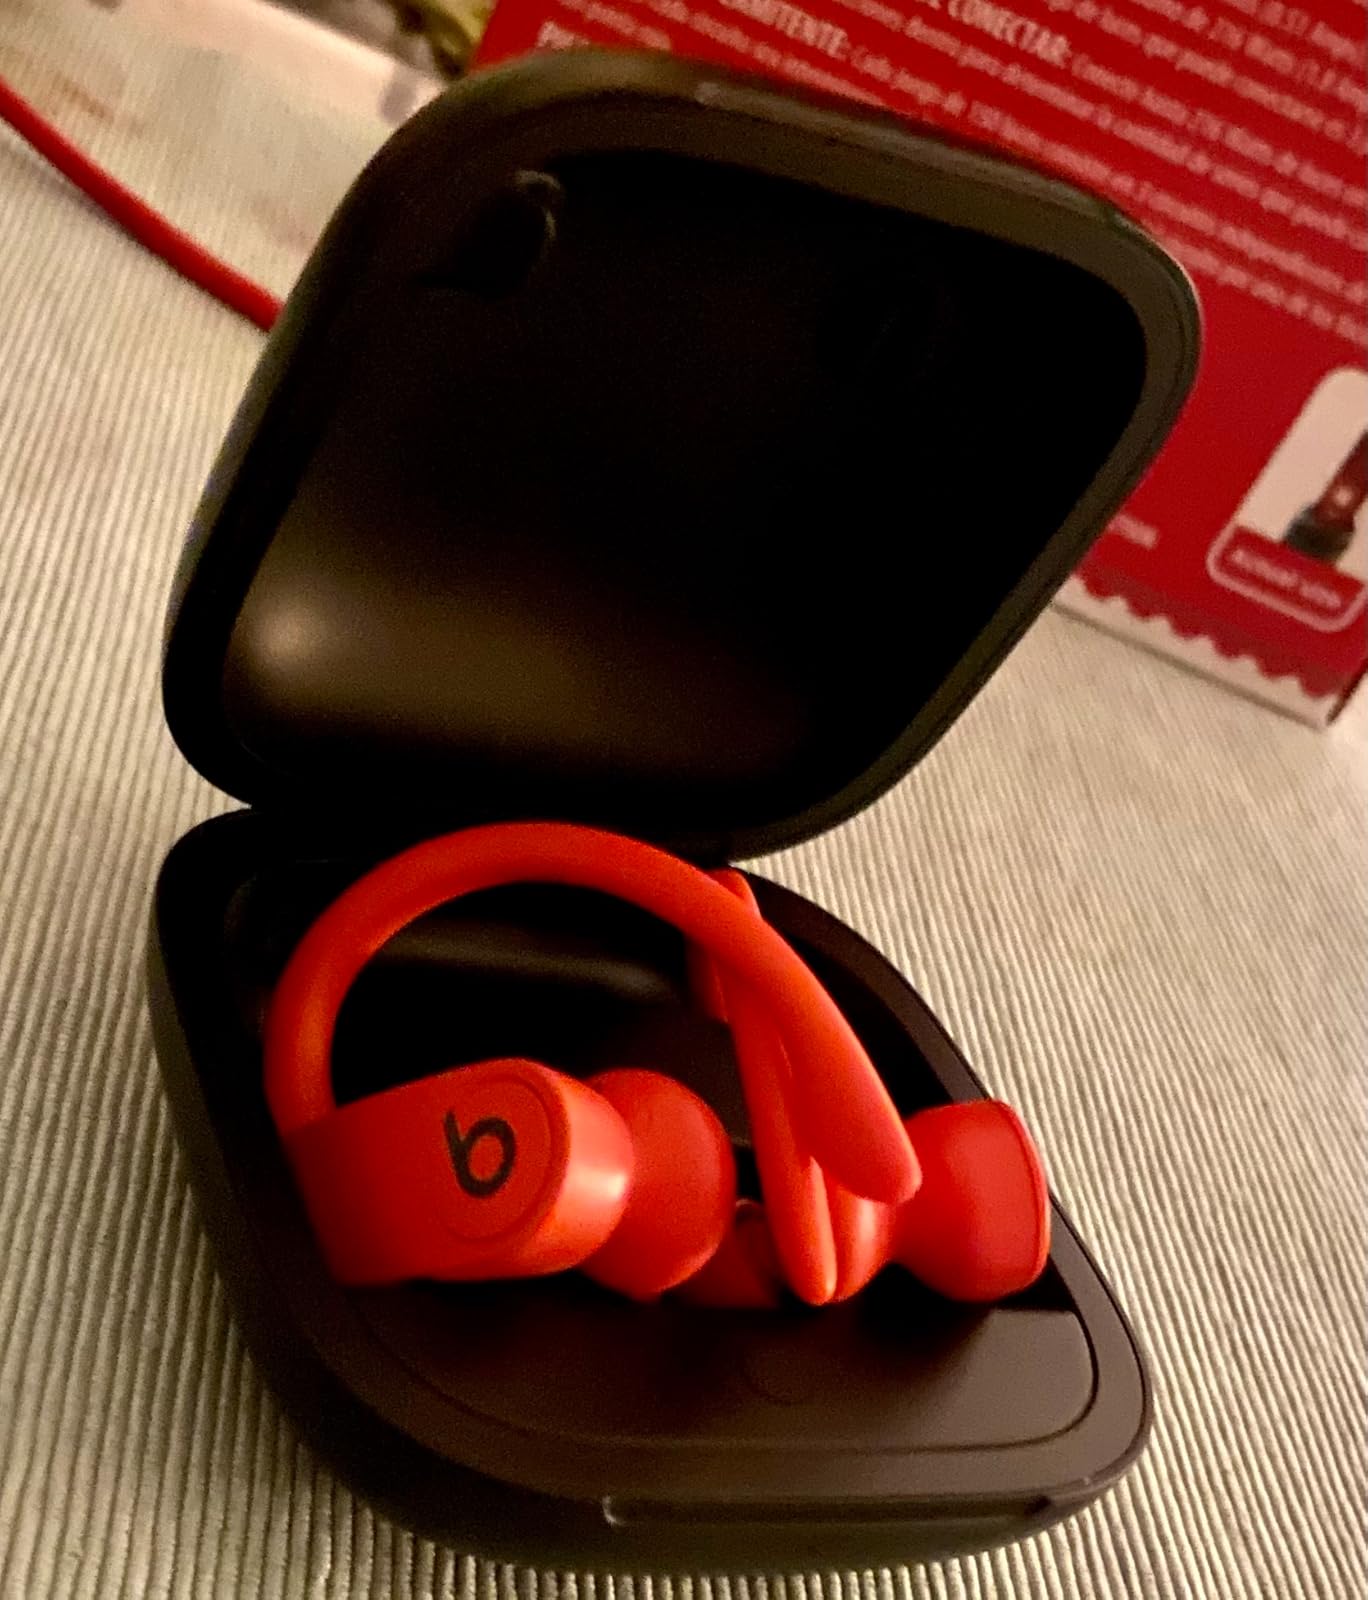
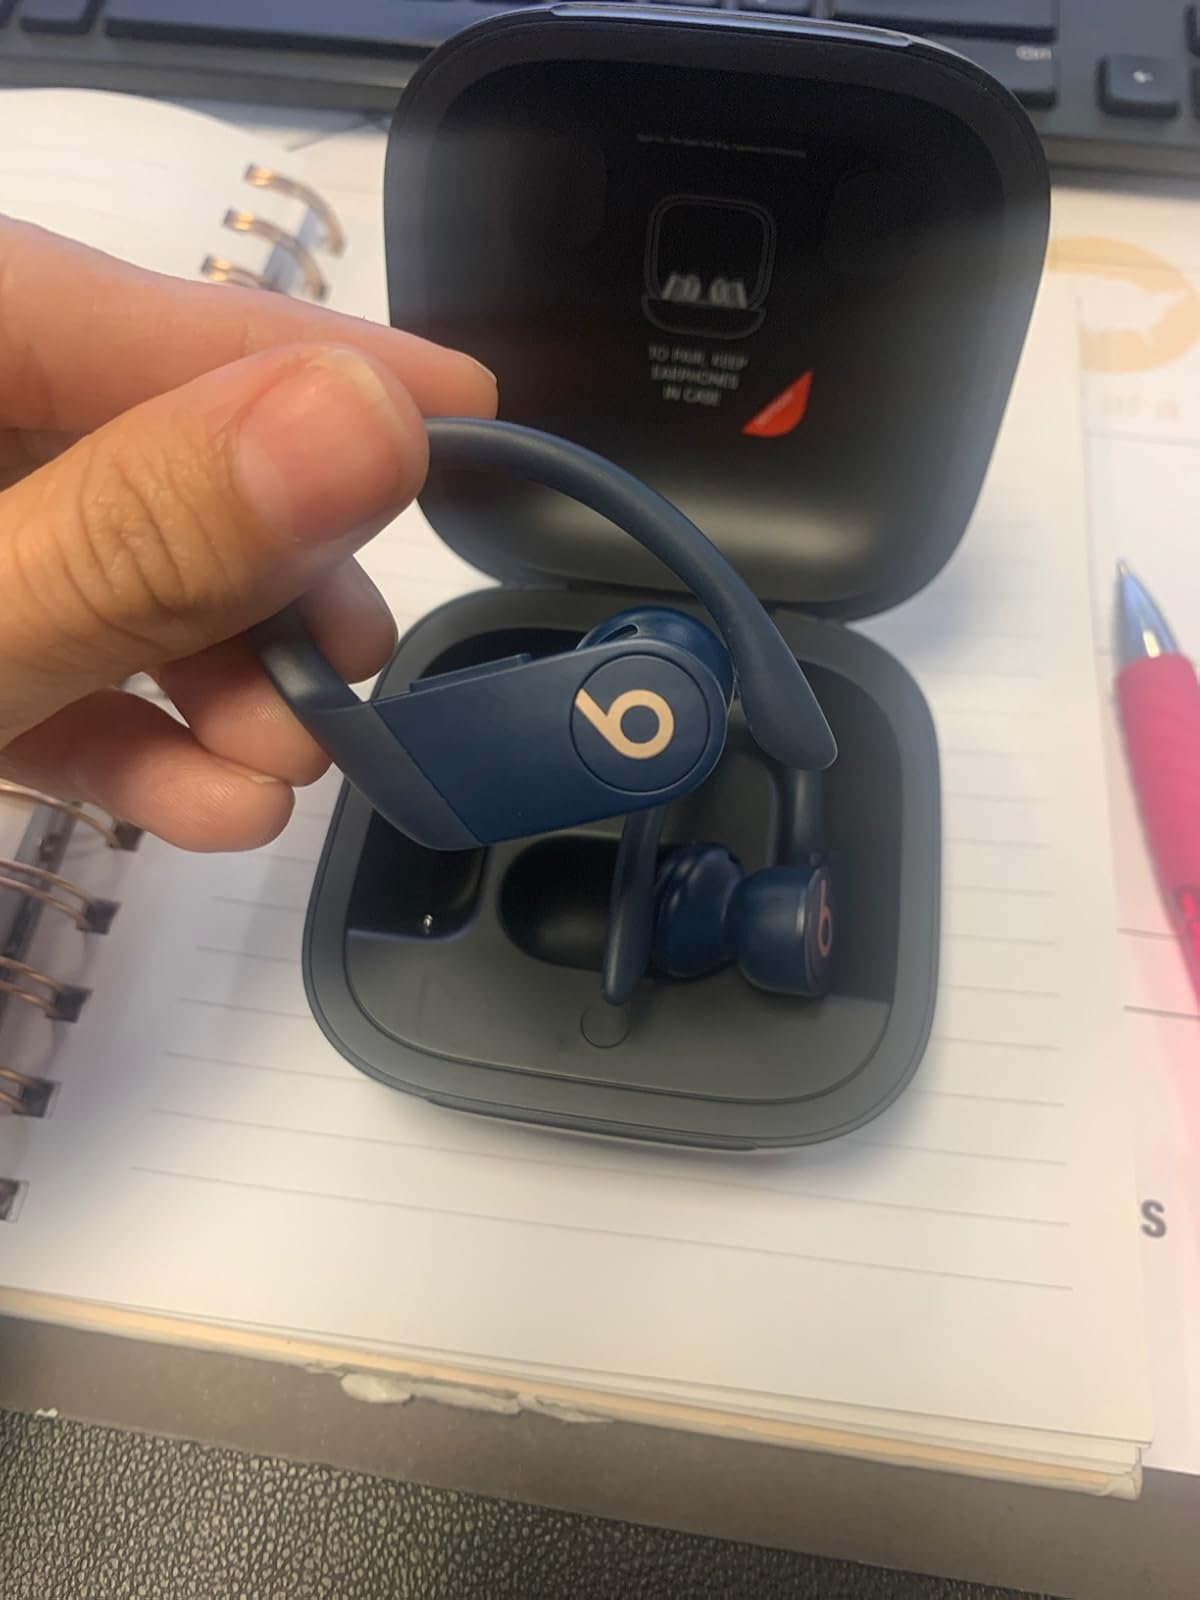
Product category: earbuds
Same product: no